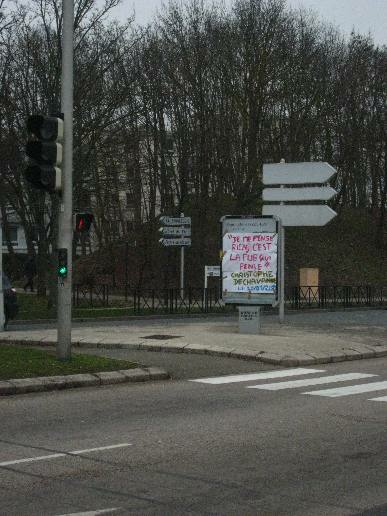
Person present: No